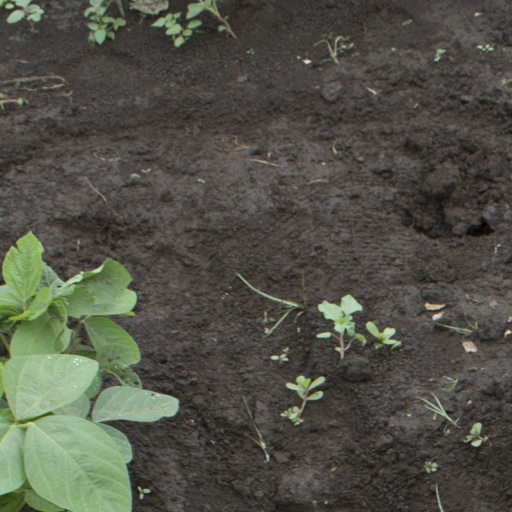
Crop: soybean